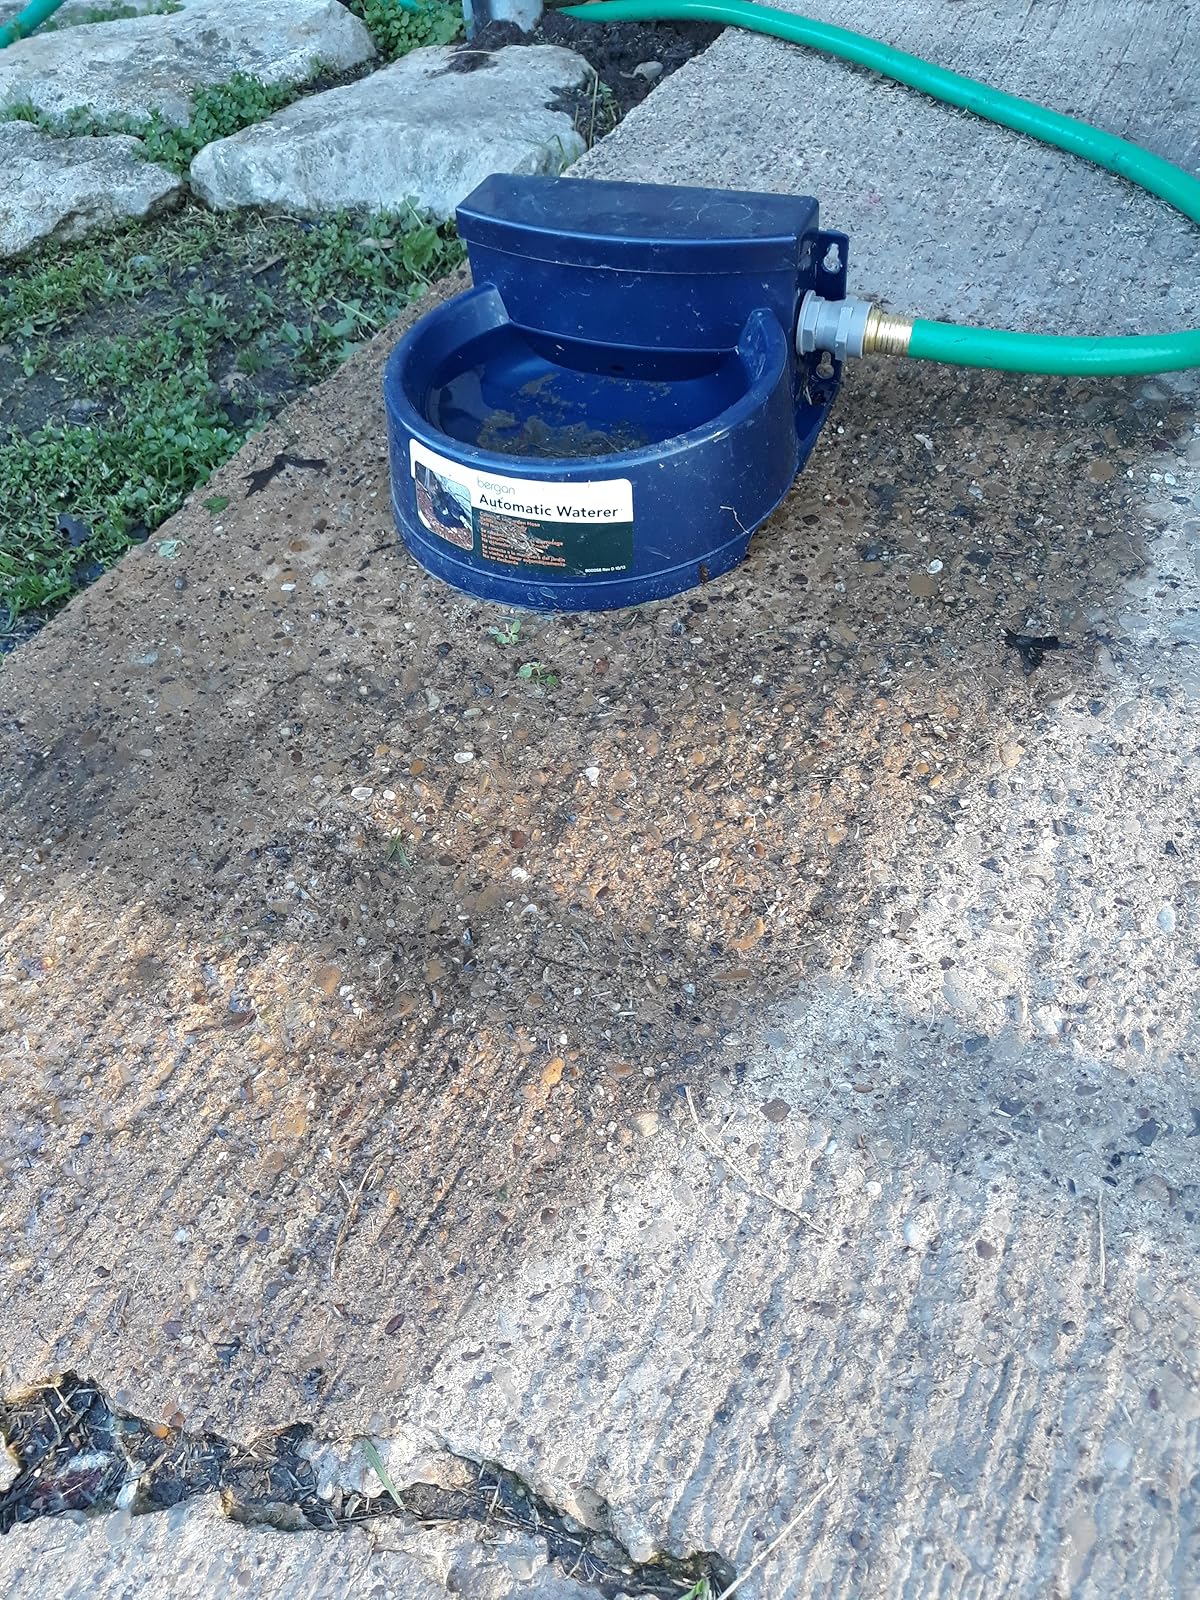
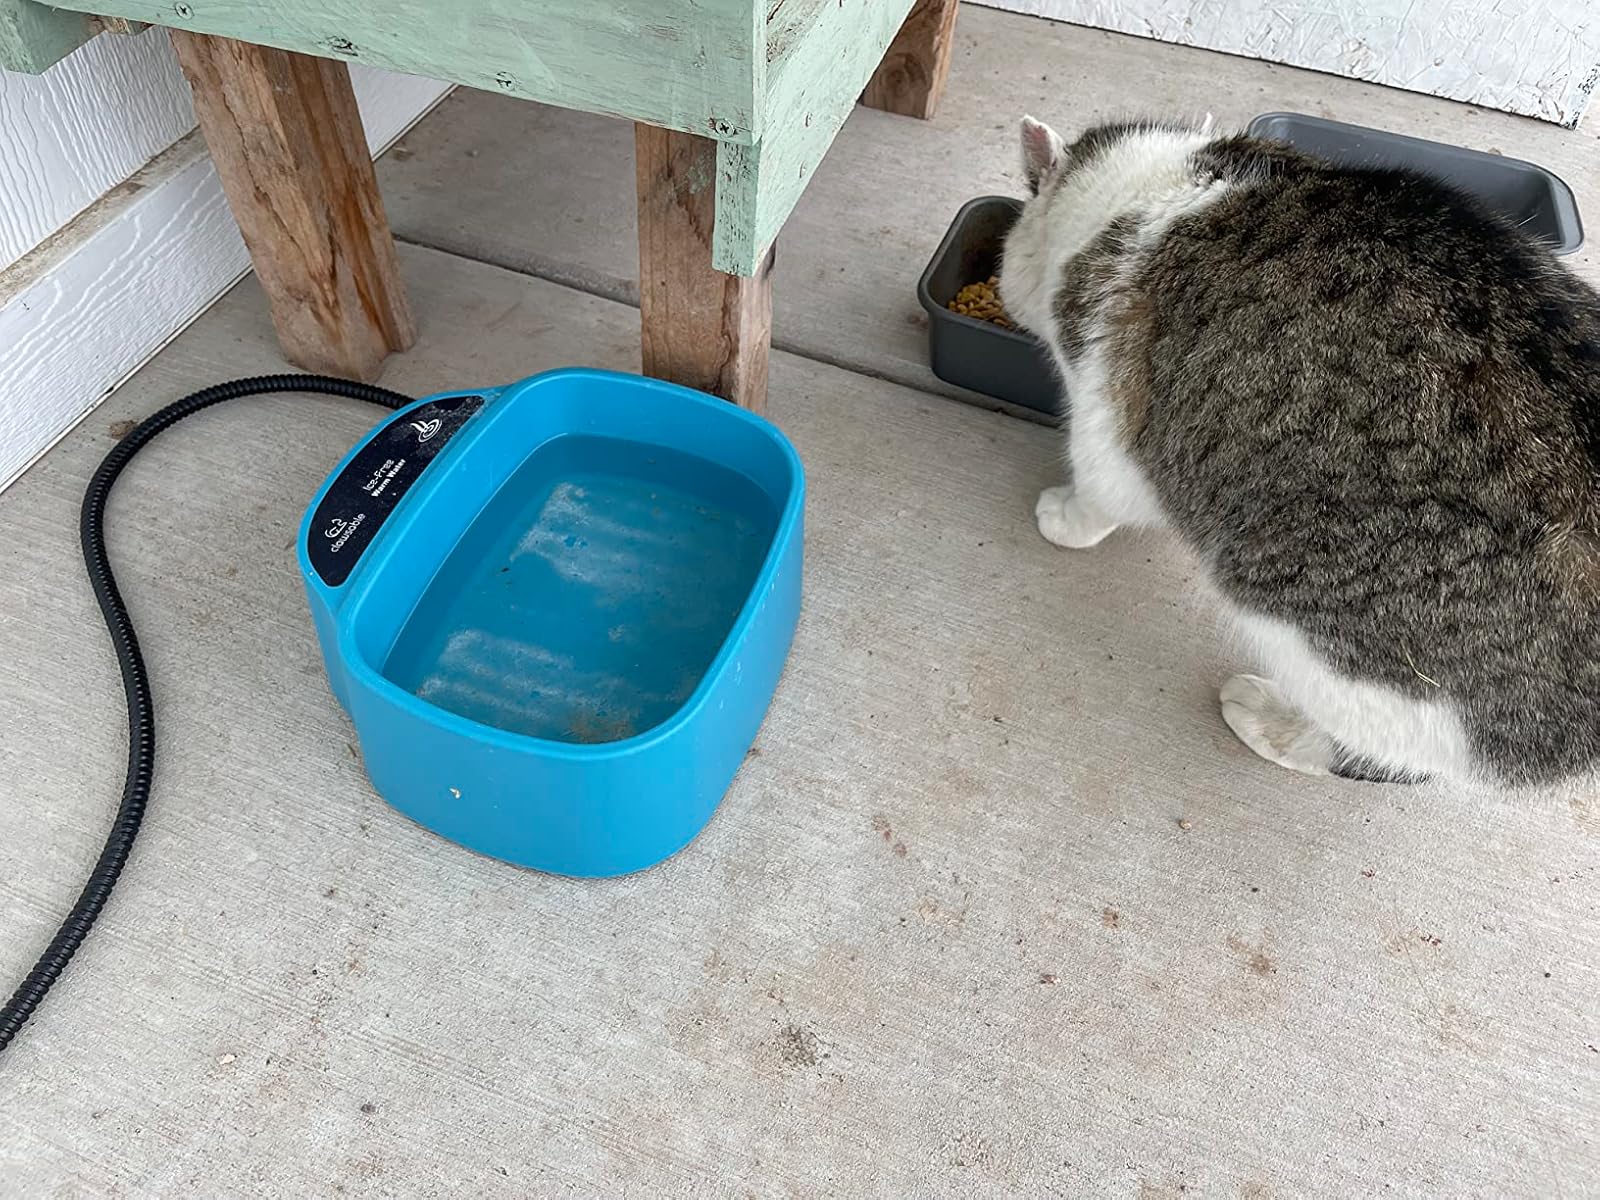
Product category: items_bowl
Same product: no